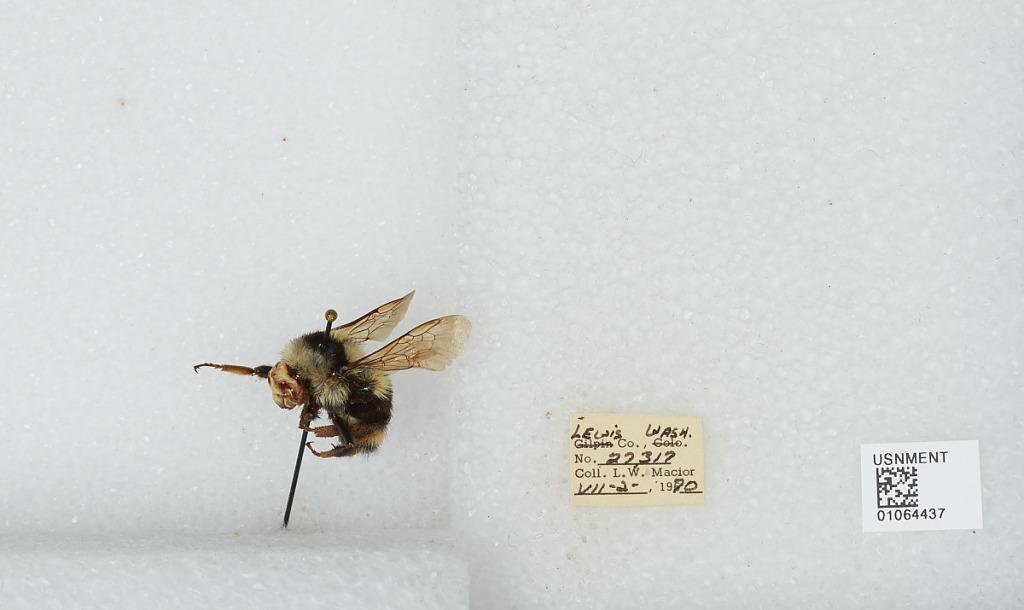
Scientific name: Bombus bifarius nearcticus
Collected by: L. Macior
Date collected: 1970-7-2
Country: United States
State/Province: Washington
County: Lewis
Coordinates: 46.58, -122.4